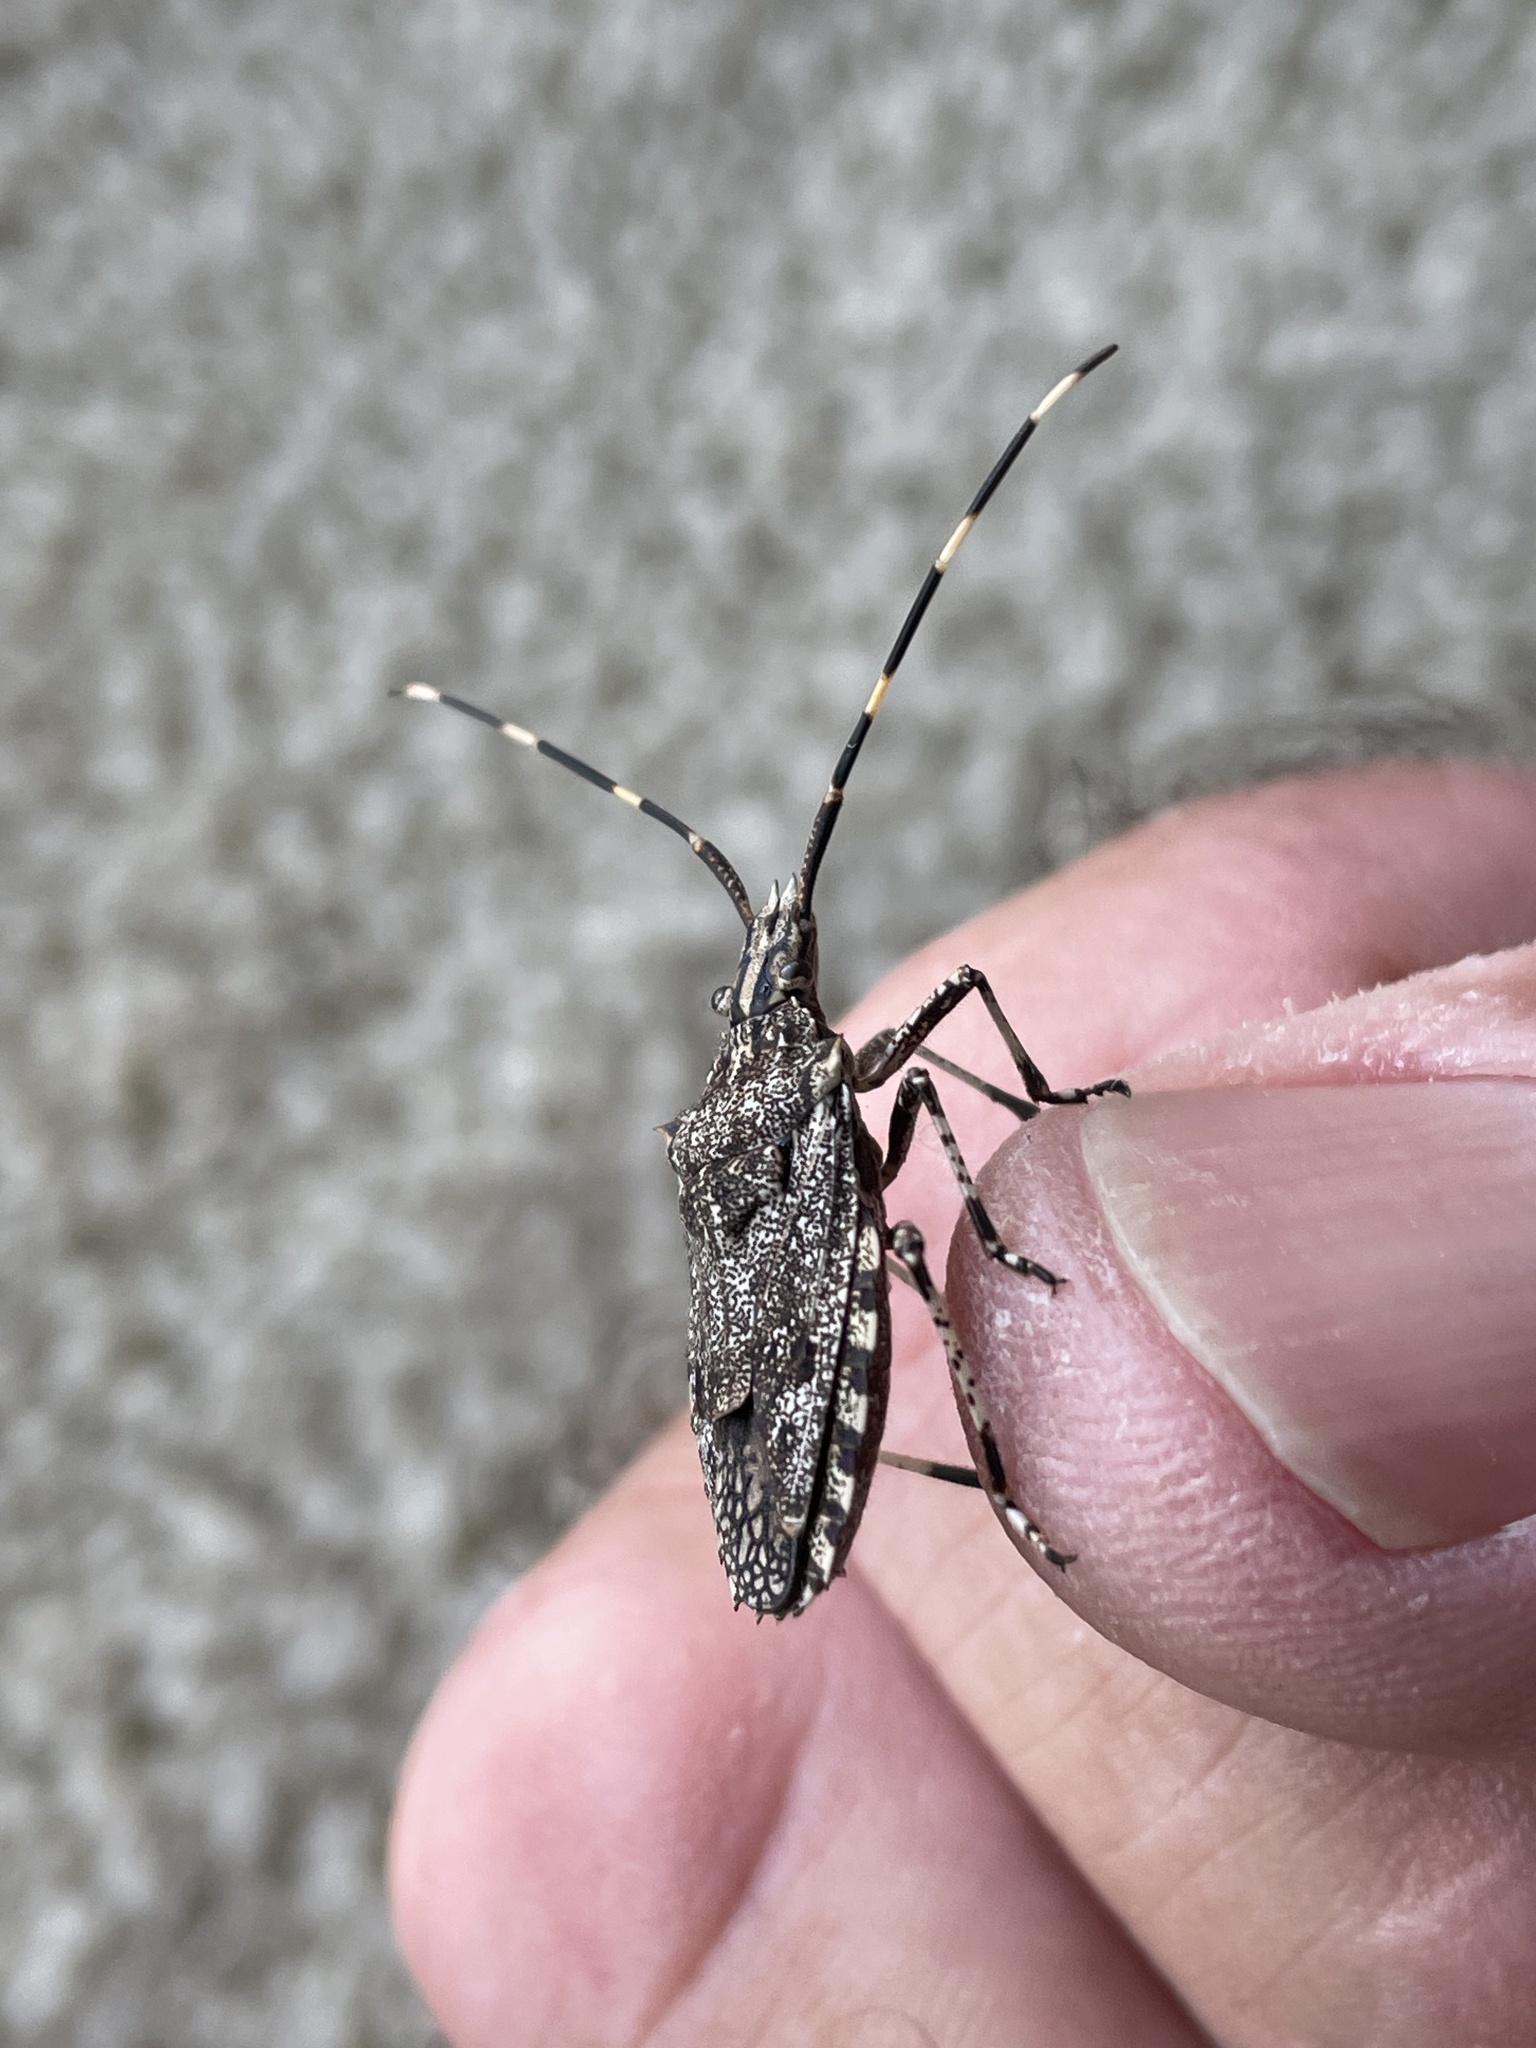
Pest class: stink_bug